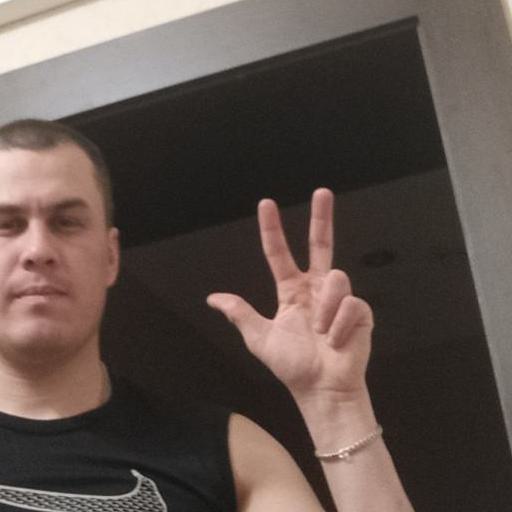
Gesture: three2